Stevens Vaughn

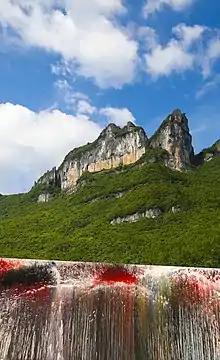
ARTLAB Museum Chongqing. Inauguration ceremony, permanent piece by Stevens Vaughn

While in China, Vaughn developed a technique of performance action painting. Vaughn's performance paintings are on display at the Chongqing LAB Art Museum, where he performed at its inauguration, in Shanghai at the Ke Art Museum and at MAAM in Rome. He has held solo exhibitions in Buenos Aires, Valparaiso, Curitiba, London, Berlin, Brazzaville, Bulgaria, Sofia, Miami, Rome and Shanghai, while his ceramic art sculptures have been exhibited in China, Scandinavia and South America.